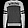
Label: Pullover